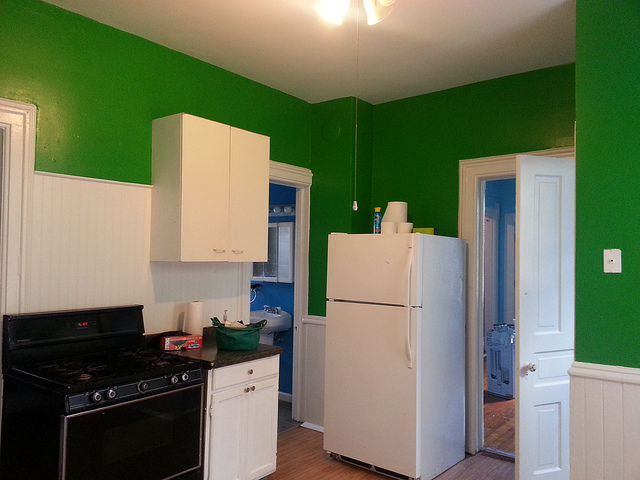
user: Given an image and a question. Answer the question in a short answer. Question: Which of these objects contains freon? Short Answer:
assistant: refridgerator